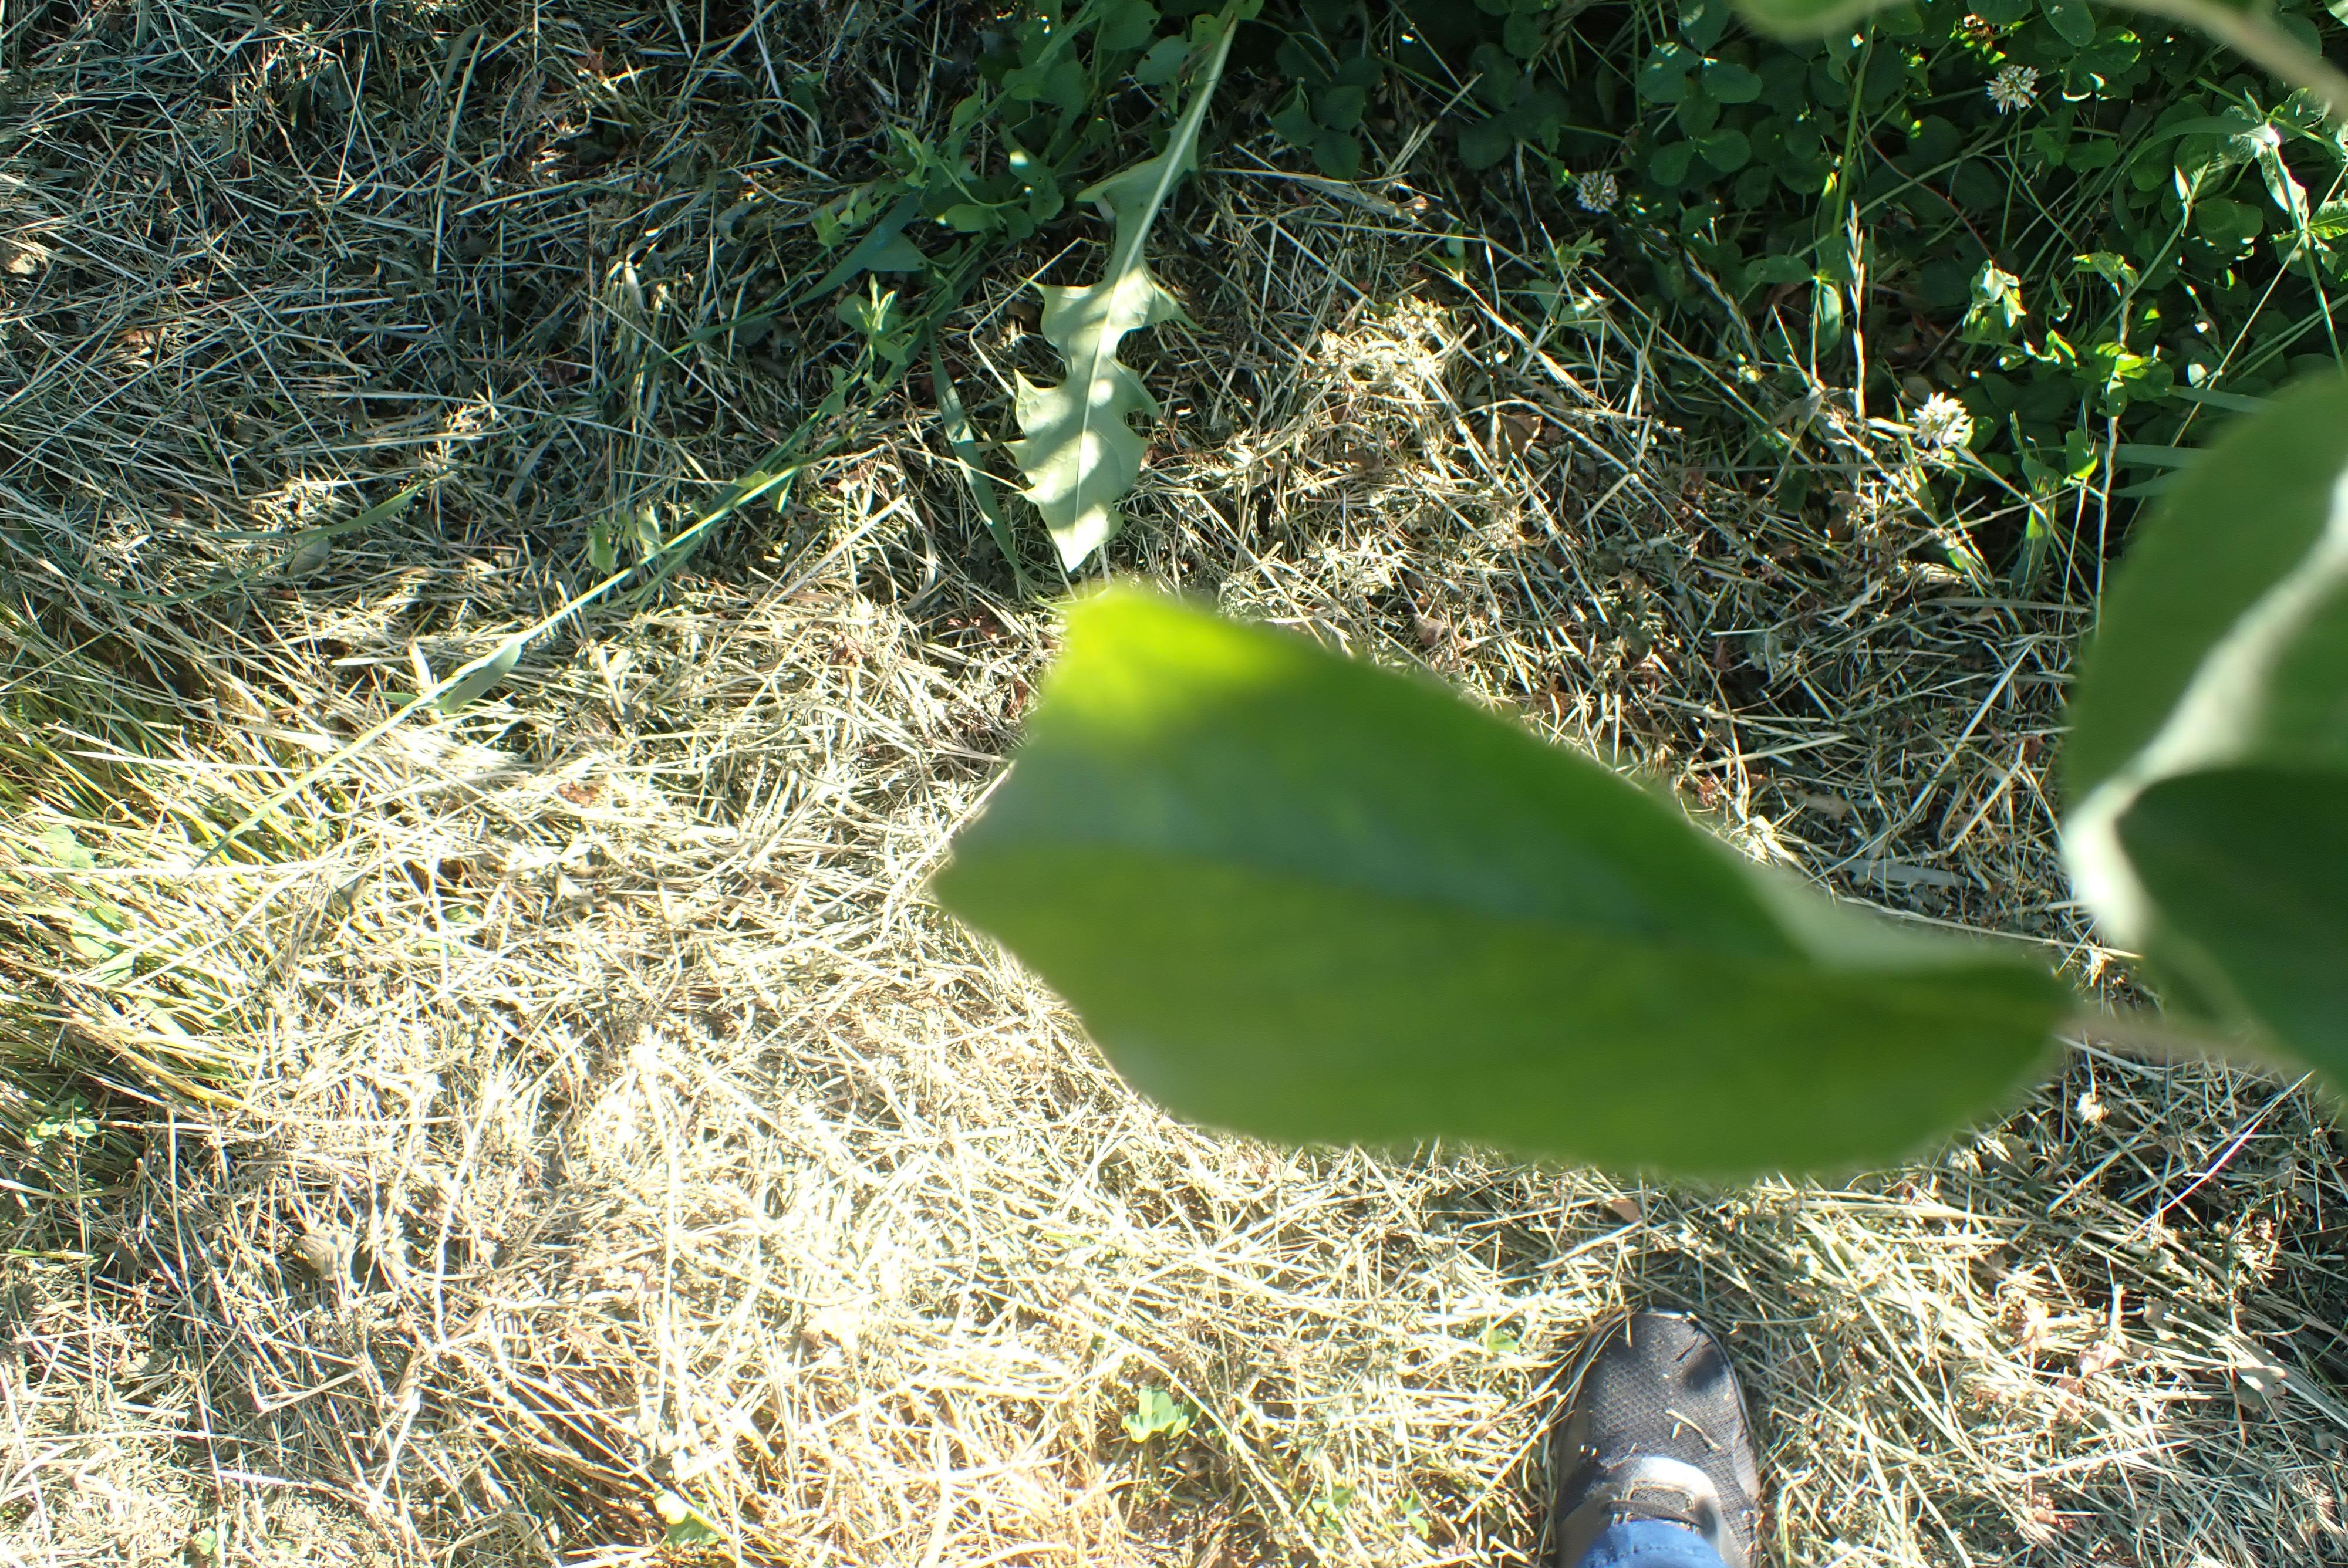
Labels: healthy